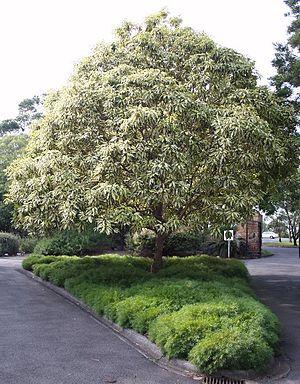
Le Lophostemon confertus est un arbre à feuillage permanent de la famille des Myrtacées familier à bon nombre de personnes vivant le long de la côte est de l'Australie. Très souvent, il a été planté comme arbre en bordure de rue, un rôle pour lequel il n'est pas être bien adapté car il se développe jusqu'à 30 mètres de hauteur et, bien souvent, vient s'enchevêtrer dans les lignes électriques aériennes. Il a un feuillage dense et donc offre plus d'ombre que les eucalyptus. Il est aussi utilisé pour remplacer l'envahissant camphrier, bien qu'il ait lui-même tendance à faire de même.